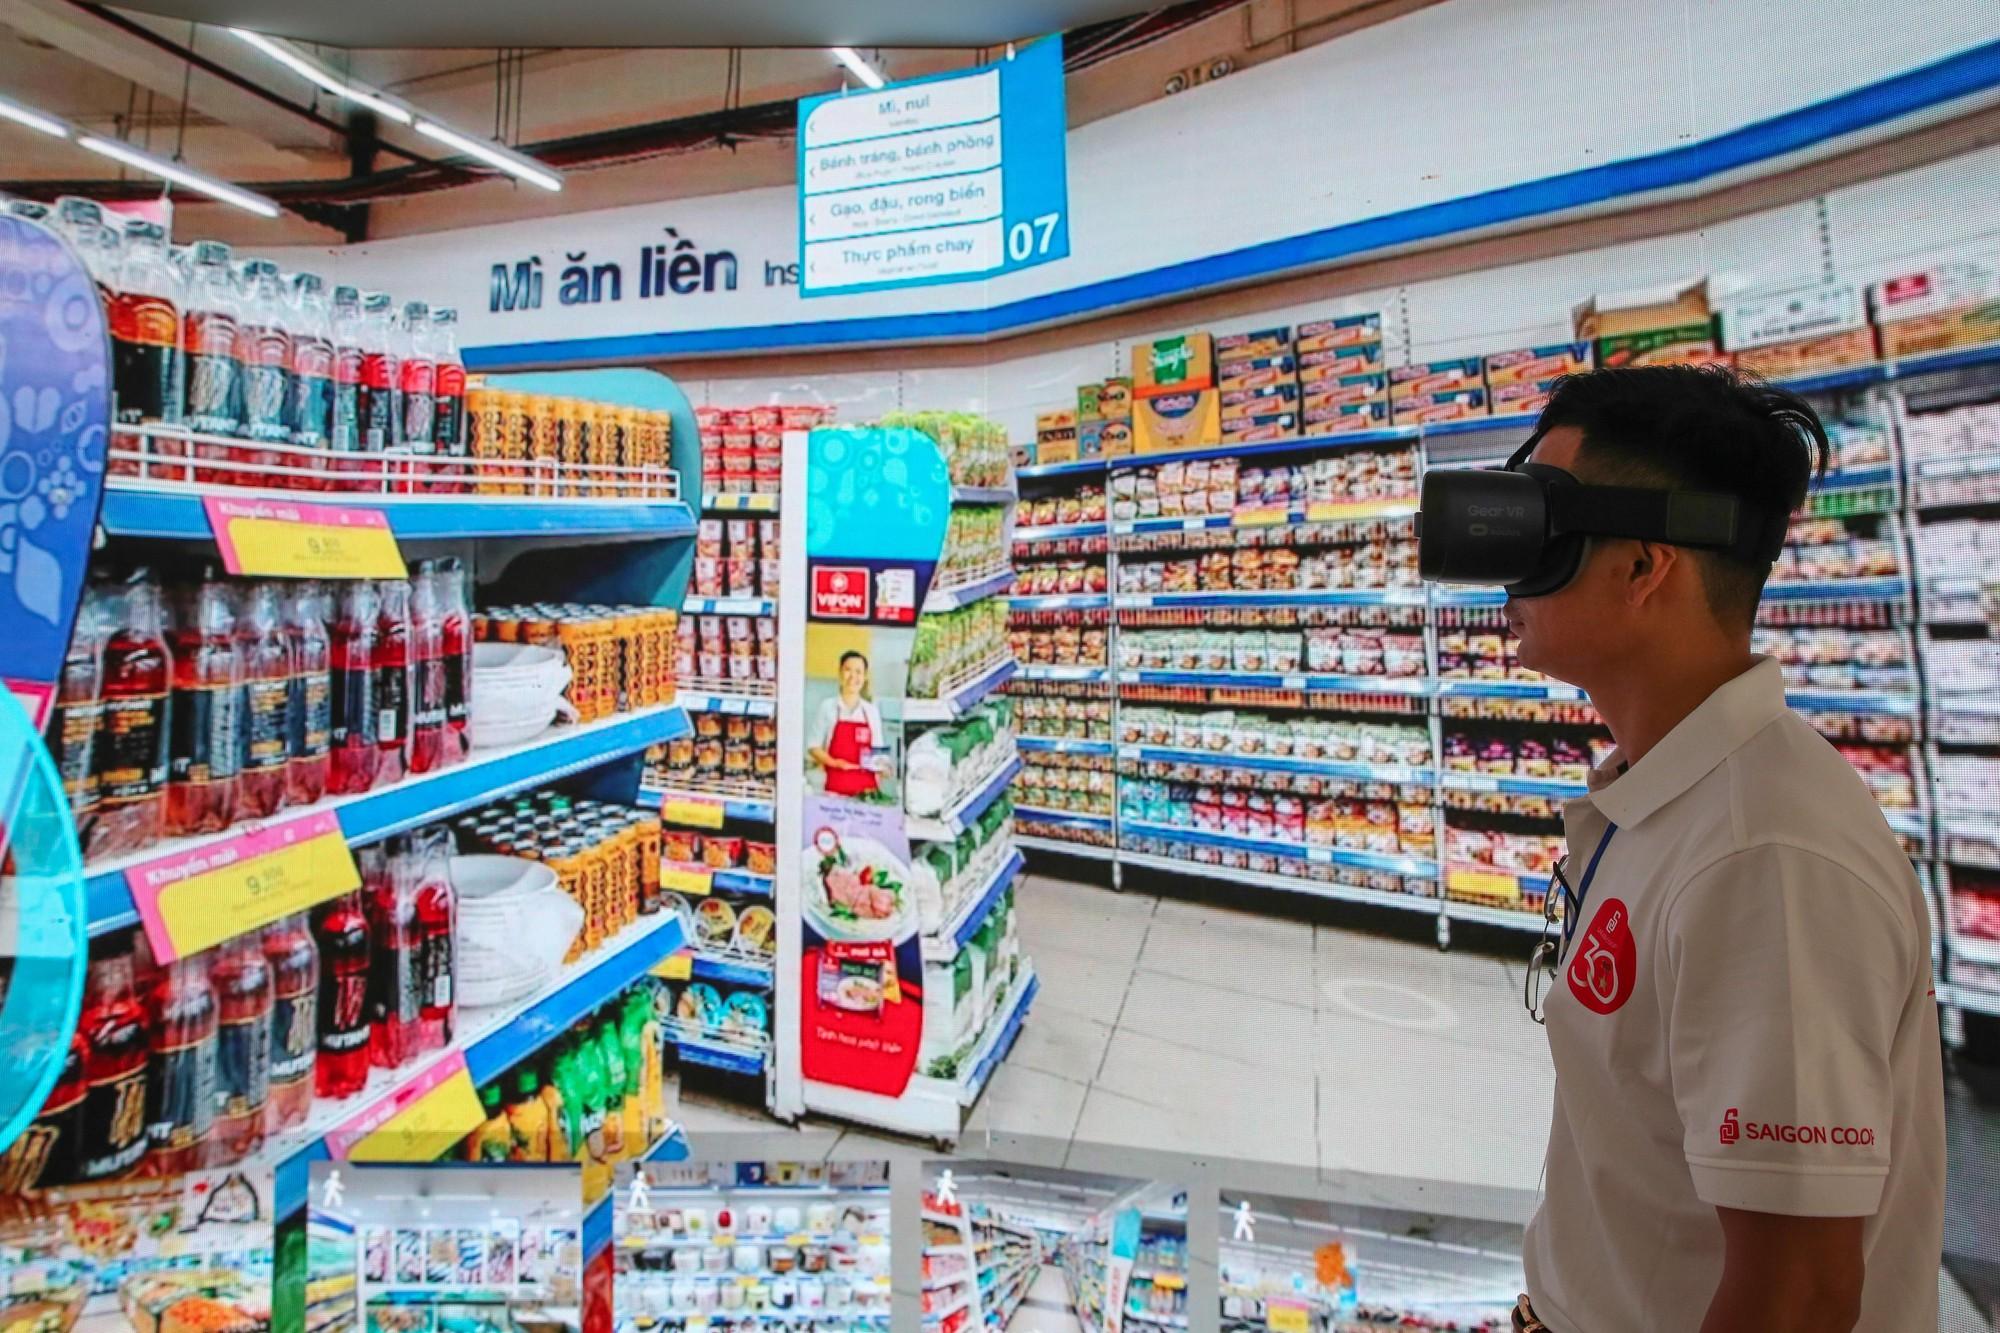
một người đàn ông đang đeo một cái kính thực tế ảo